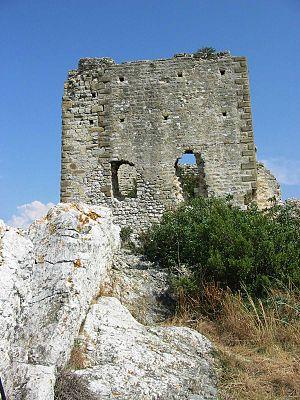
La liste des châteaux et bastides des Bouches-du-Rhône recense de manière non exhaustive les mottes castrales ou château de terre, les châteaux, château fort ou château de plaisance, les châteaux viticoles, les maisons fortes, les bastides bourgeoises situés dans le département français des Bouches-du-Rhône. Il est fait état des inscriptions et classements au titre des monuments historiques.
Aureille est une commune française, située dans le département des Bouches-du-Rhône en région Provence-Alpes-Côte d'Azur. Ses habitants se nomment les Aureillois.